Southwick House

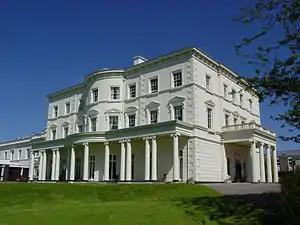
Southwick House showing the colonnade

Southwick House is a Grade II listed 19th-century manor house of the Southwick Estate in Hampshire, England, about north of Portsmouth. It is home to the Defence School of Policing and Guarding and related military police capabilities.